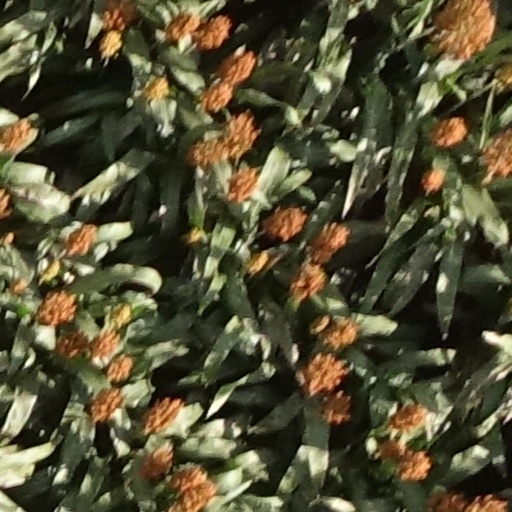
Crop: sorghum